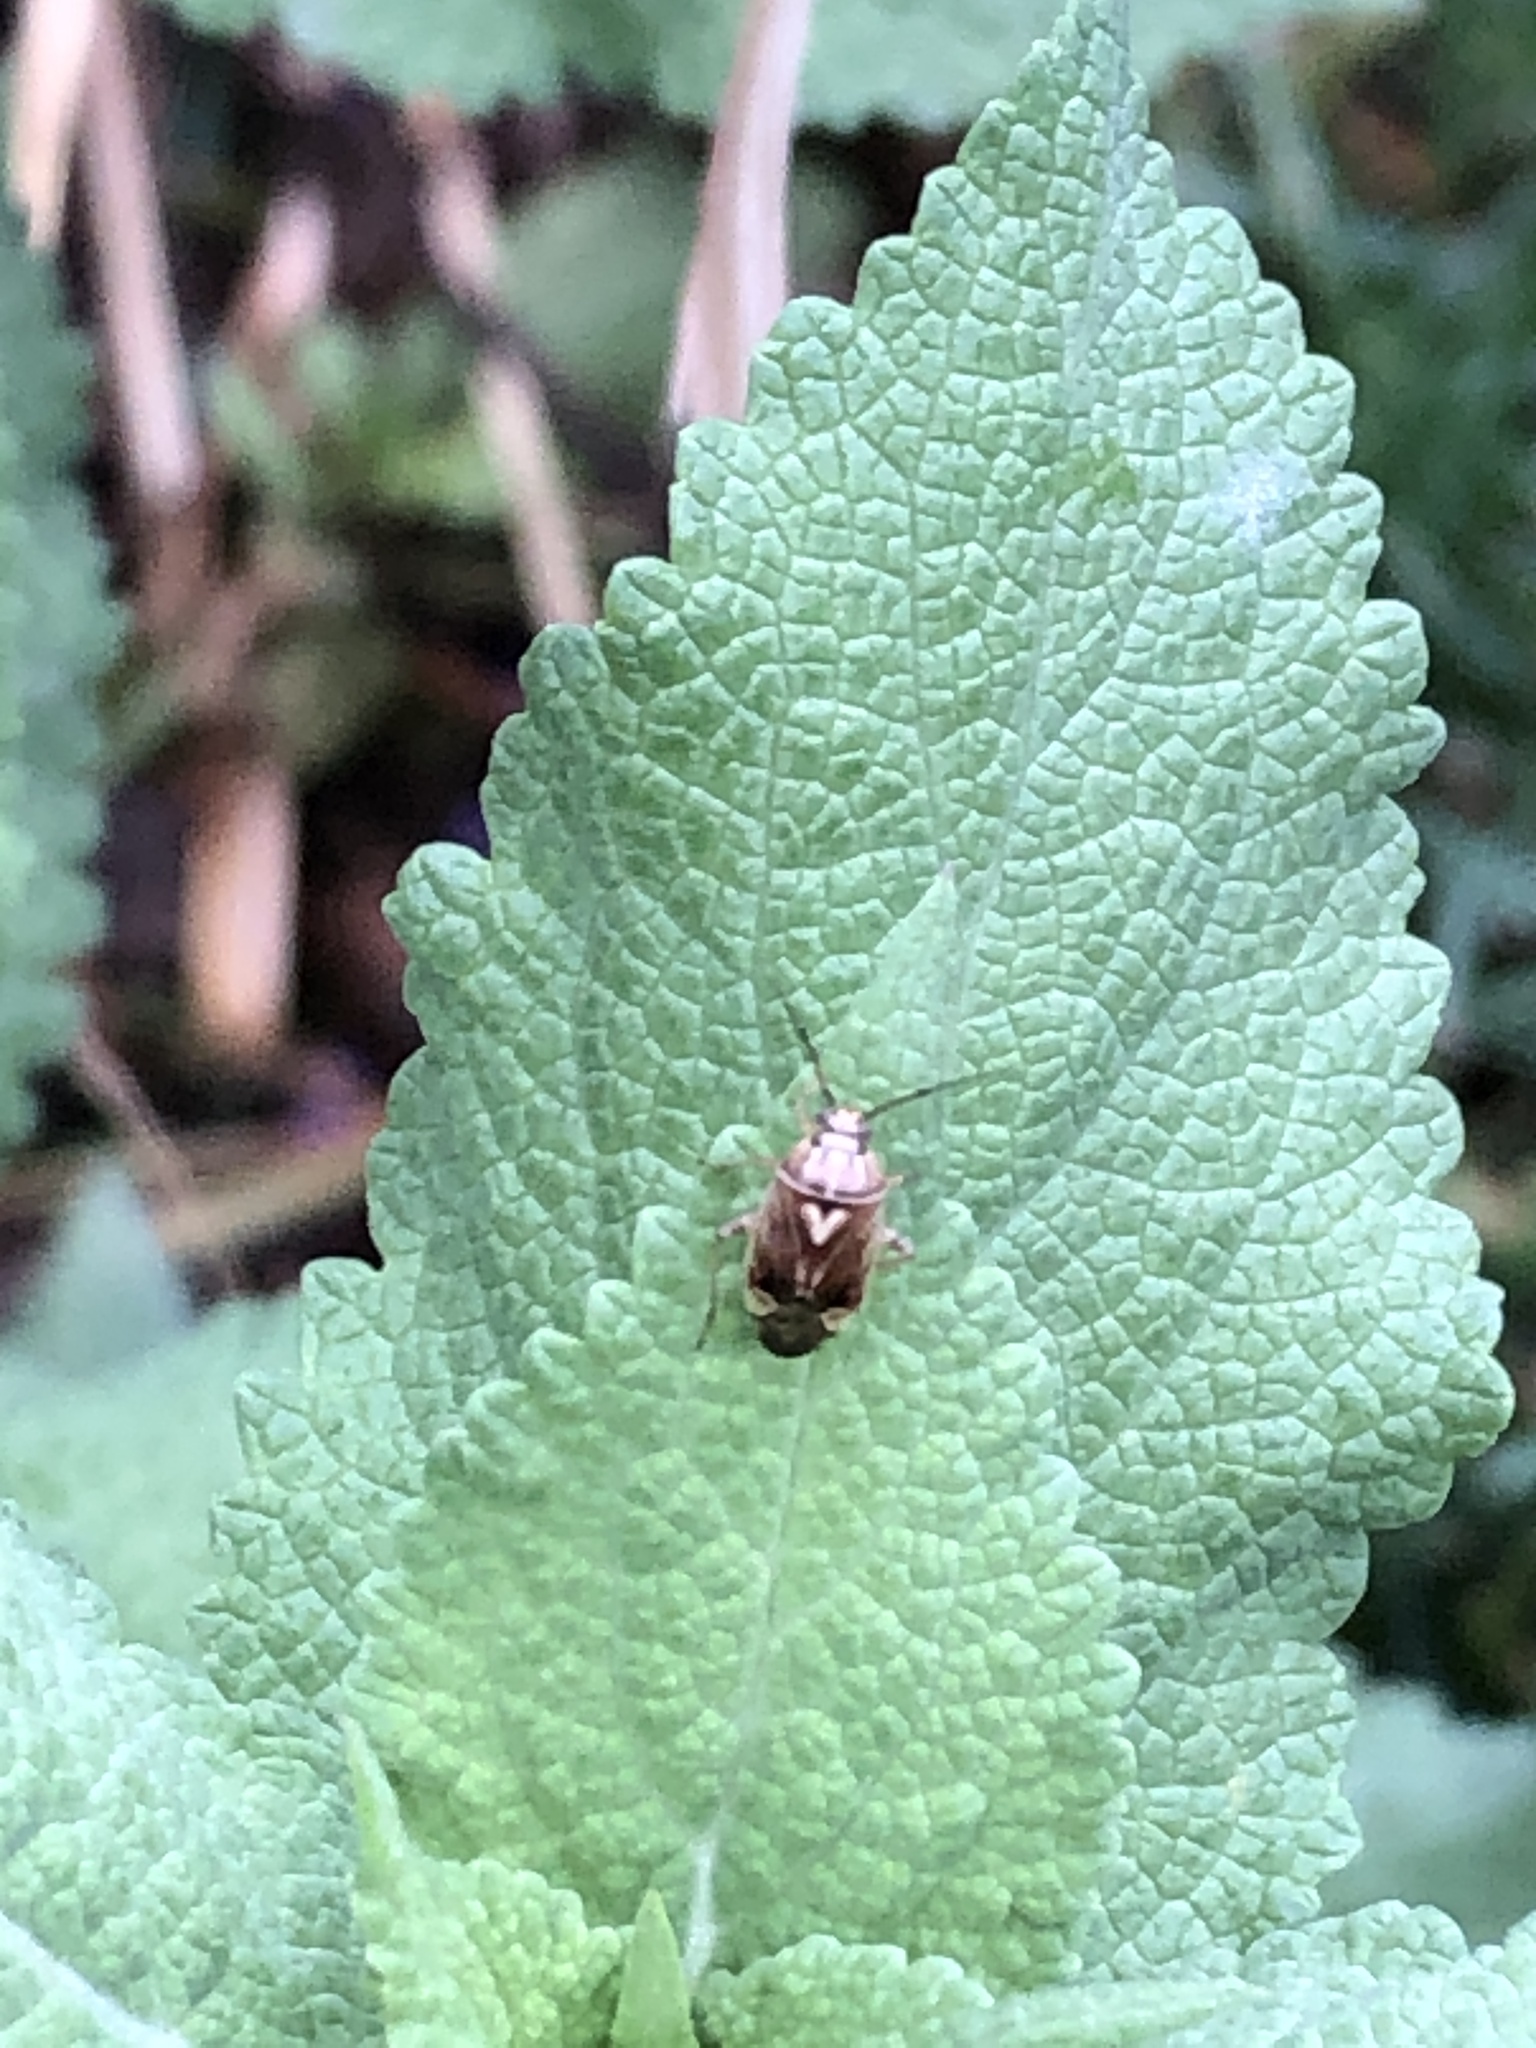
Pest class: lygus_bug